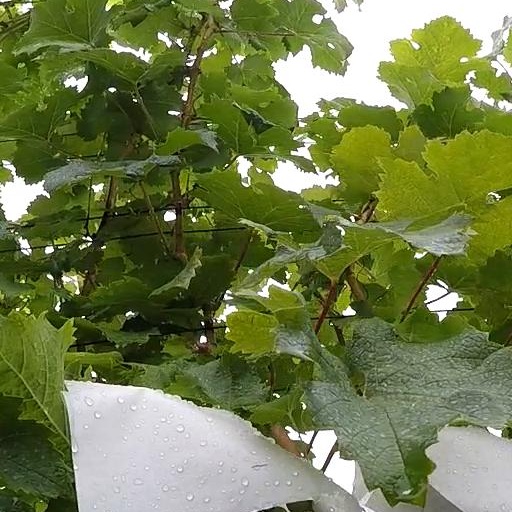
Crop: grape